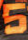
Number: 5